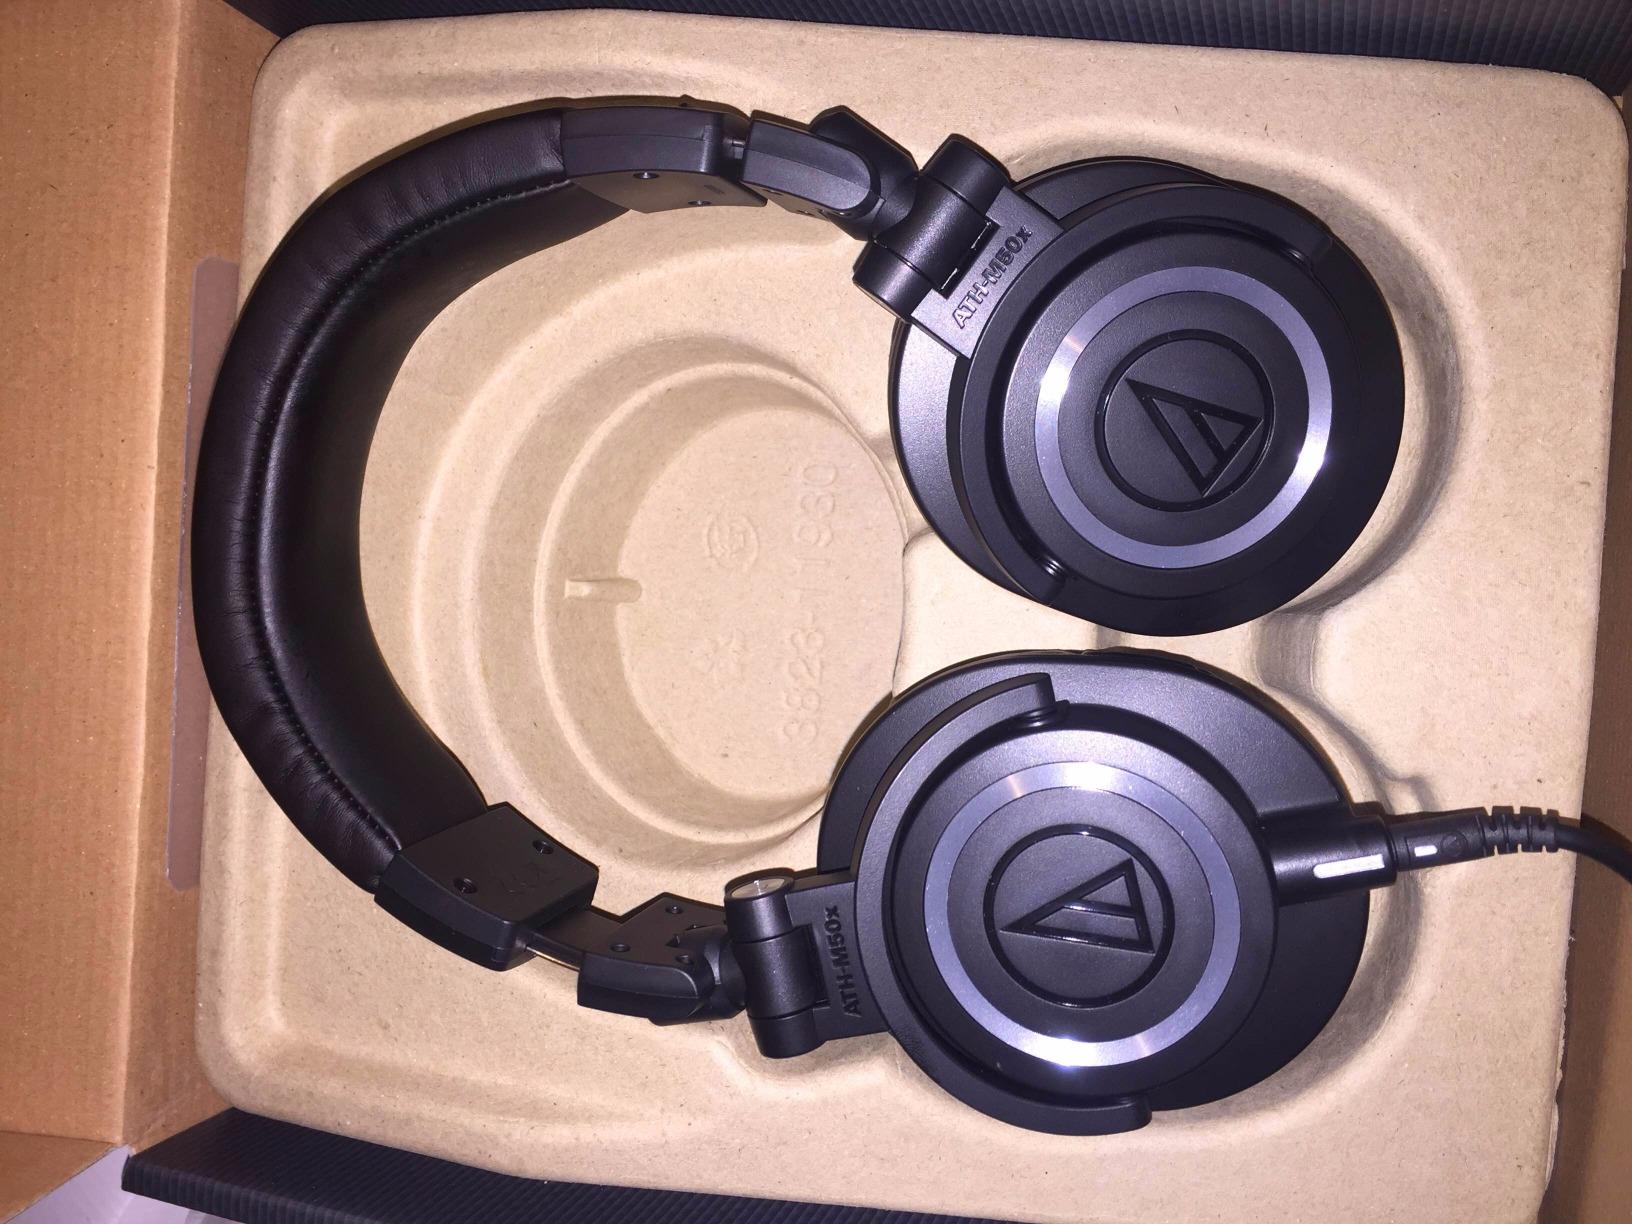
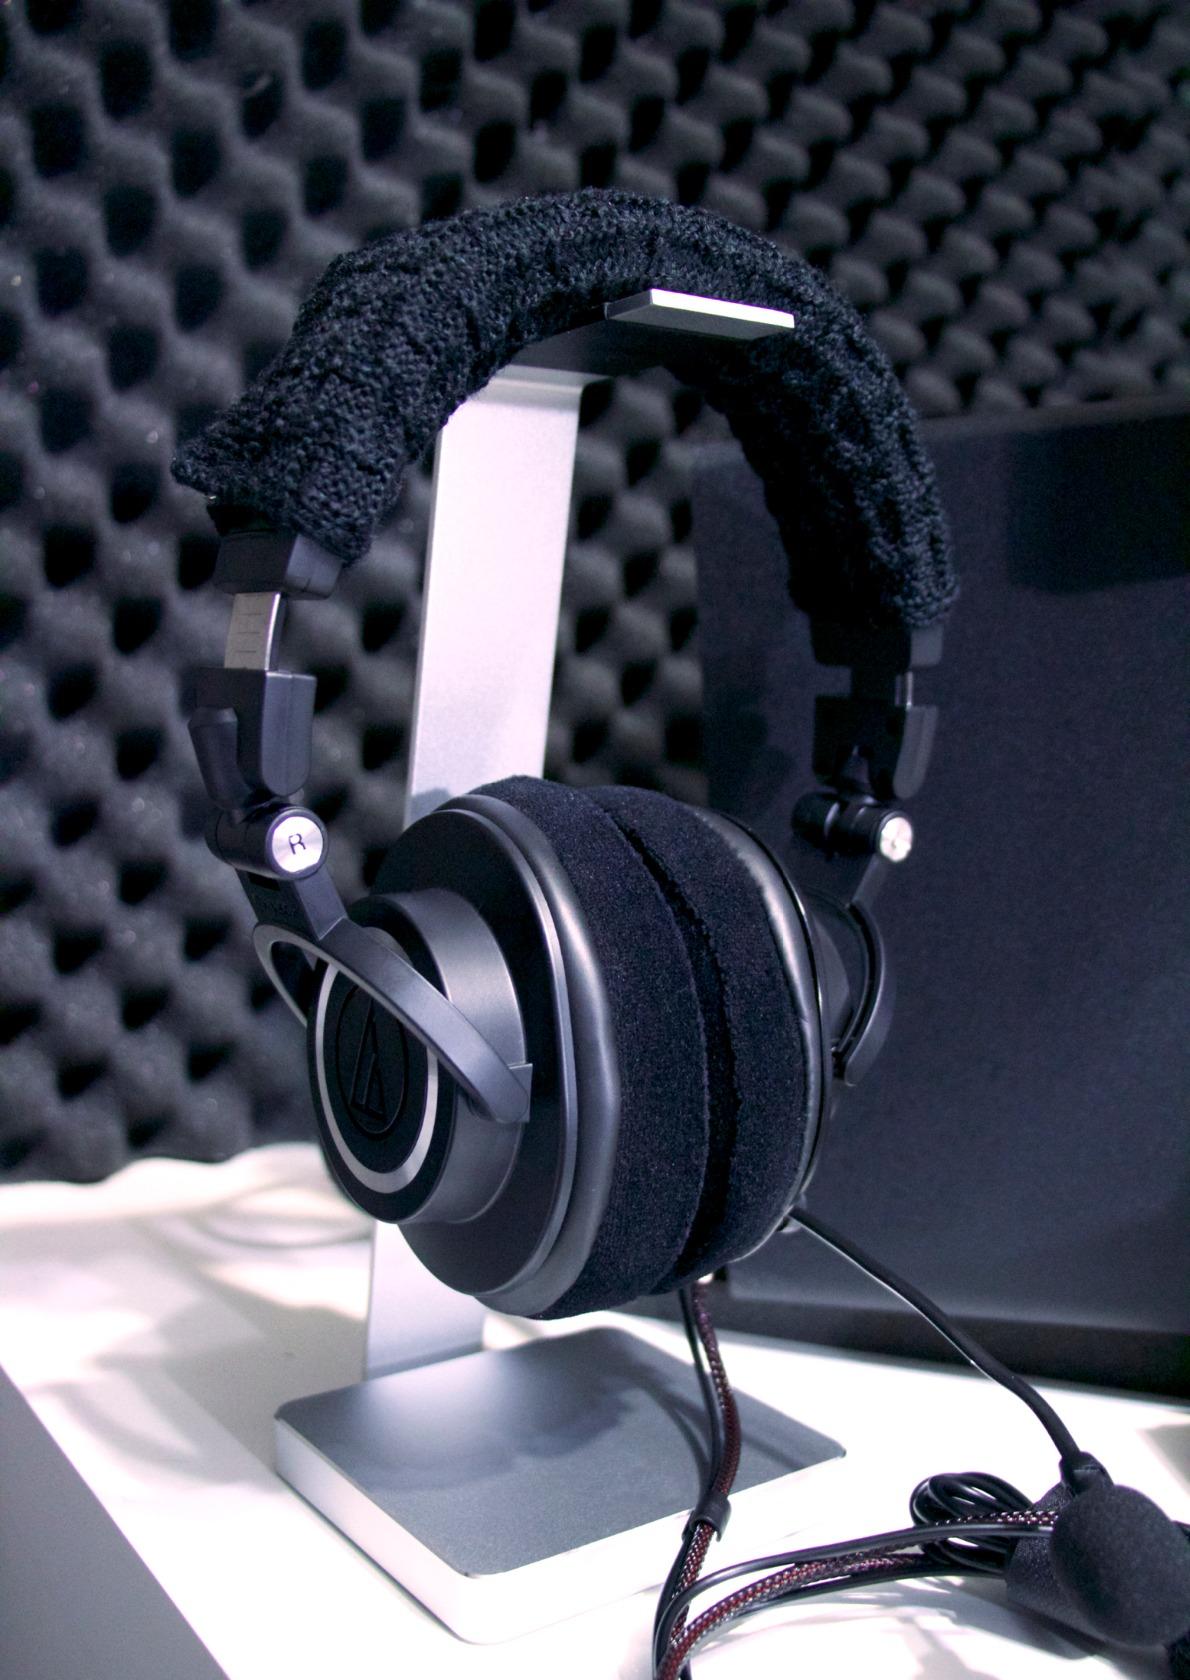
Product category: headphones
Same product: yes